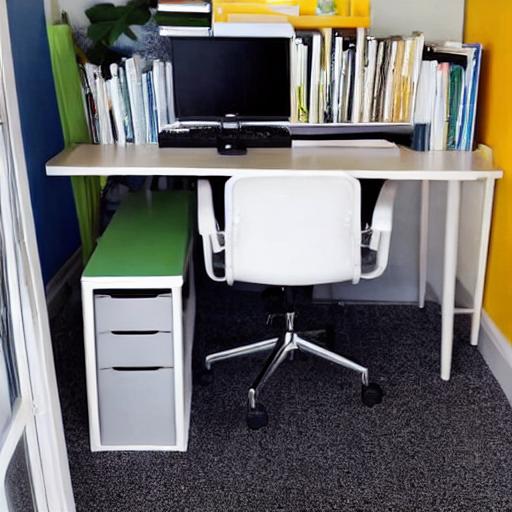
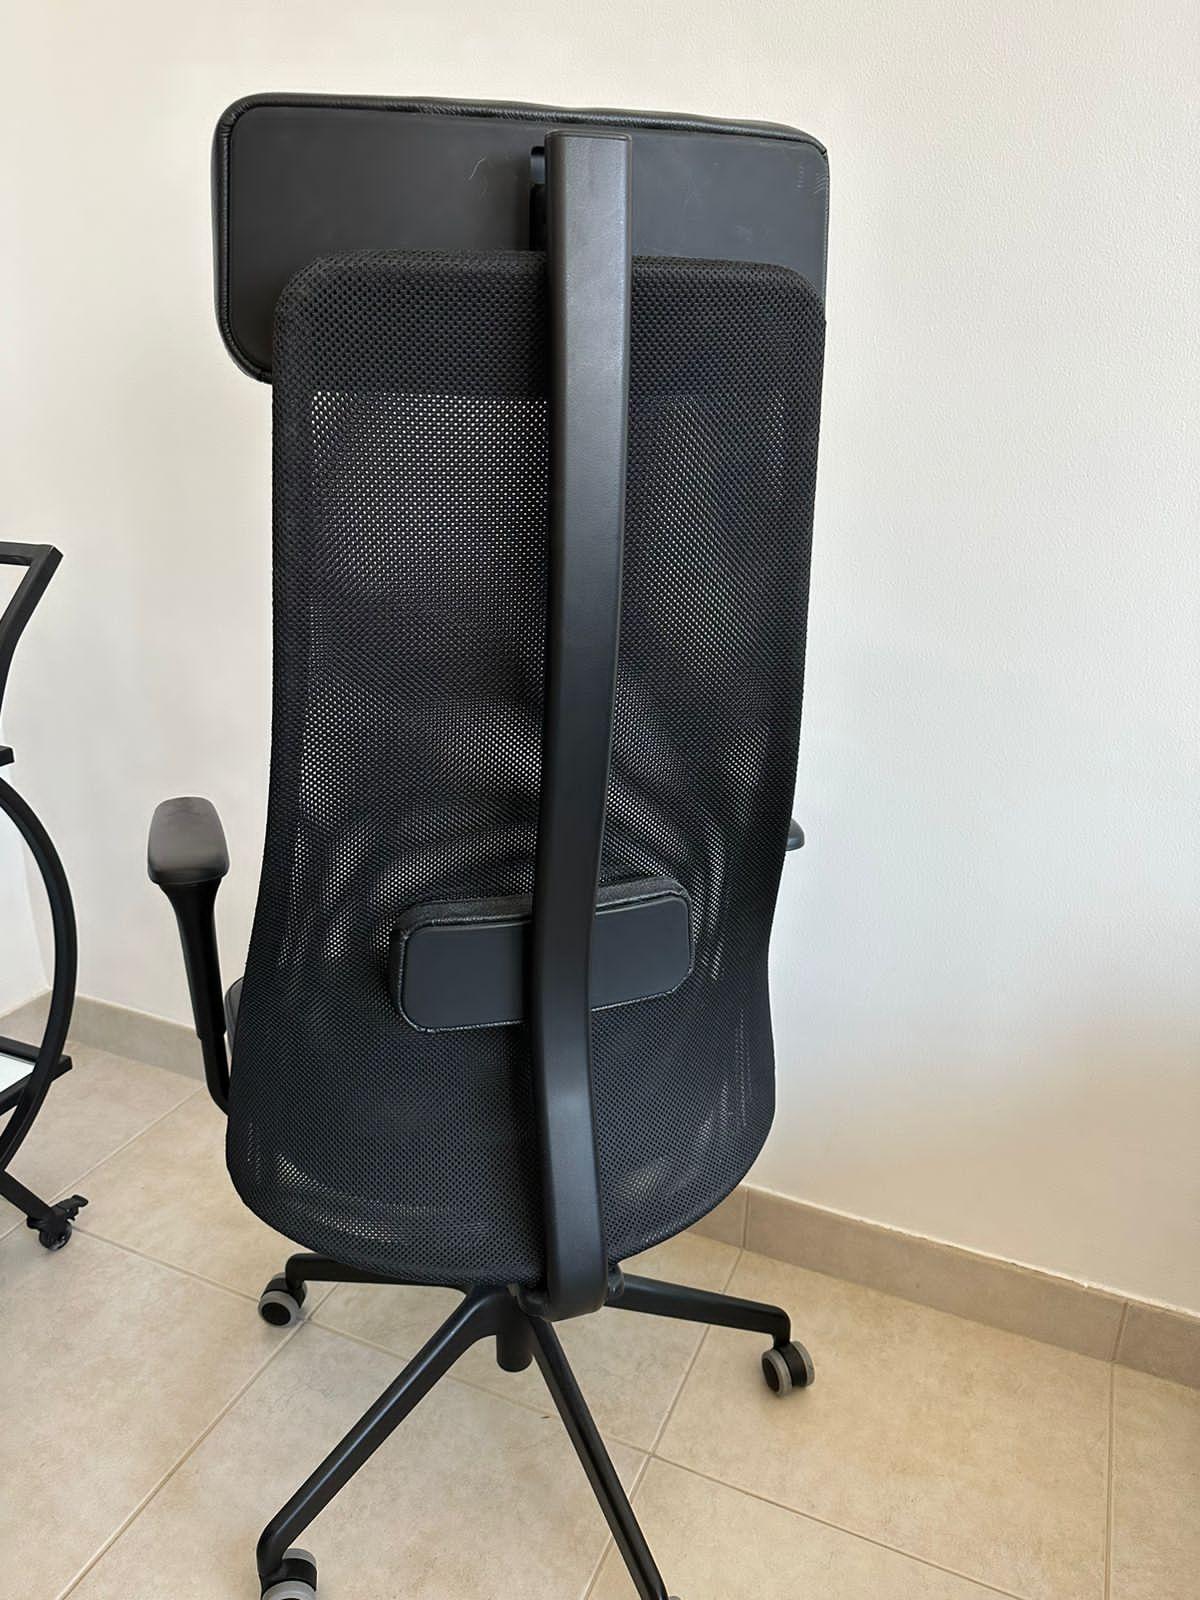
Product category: items_chair
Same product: no